Calgary

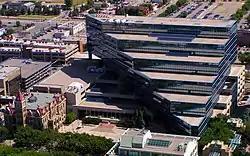
Calgary Municipal Building is the seat of local government for the City of Calgary. Attached to the building is the historic Calgary City Hall built in 1911.

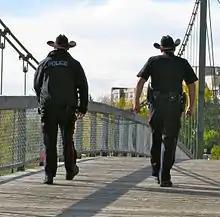
Members of the Calgary Police Service on duty in Rideau Park

Calgary is the hometown of the Hart wrestling family and the location of the Hart family "Dungeon", where the patriarch of the Hart Family, Stu Hart, trained numerous professional wrestlers including Superstar Billy Graham, Brian Pillman, the British Bulldogs, Adam Copeland, Christian Cage, Greg Valentine, Chris Jericho, Jushin Thunder Liger and many more. Also among the trainees were the Hart family members themselves, including WWE Hall of Fame member and former WWE champion Bret Hart and his brother, the 1994 WWF King of the Ring, Owen Hart.